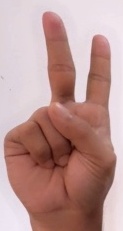
ASL sign: 2